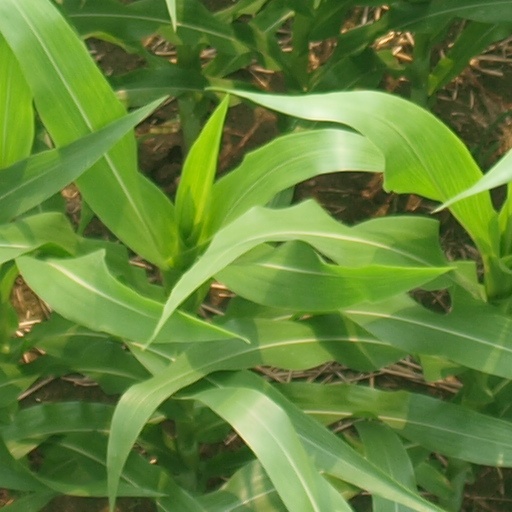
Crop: maize; corn